Paul Gachet (speedway rider)

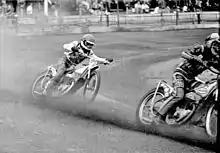

Gachet started his career with Eastbourne Eagles in 1972 under promoter Bob Dugard and proceeded to spend four seasons with the club. In 1975, Gachet rode in the British League for the Oxford Rebels, again under co-promoter Bob Dugard.